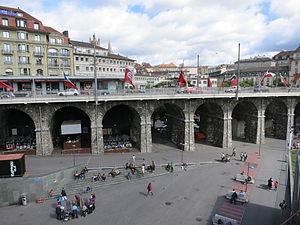
La Route principale 9 est une route principale suisse reliant Vallorbe à Gondo, en passant par Lausanne, Vevey, Montreux, Martigny, Sion, Sierre, Brigue et le col du Simplon.